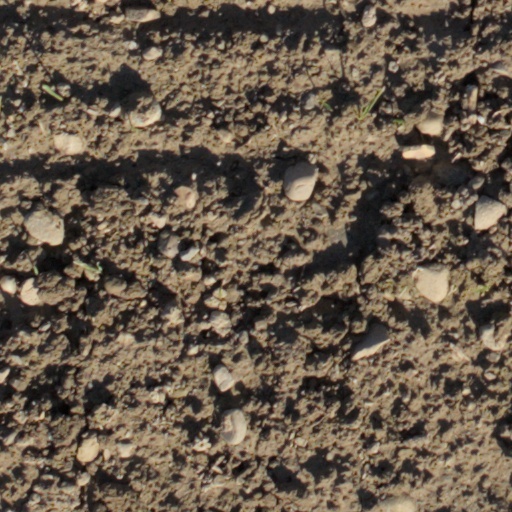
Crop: wheat